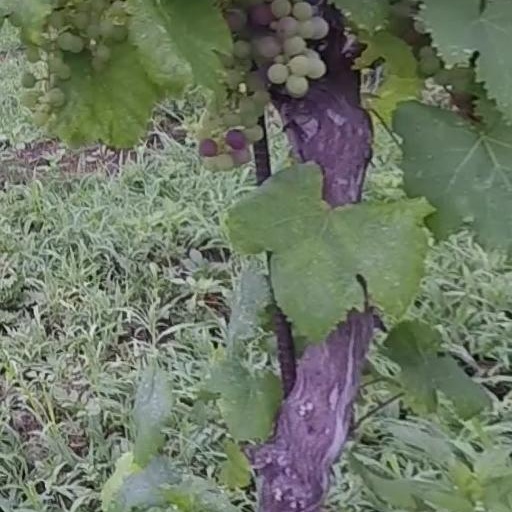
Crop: grape